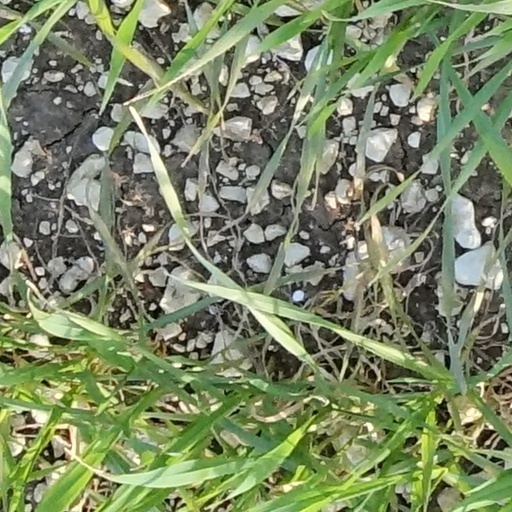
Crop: wheat